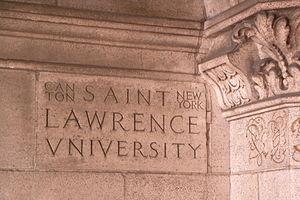
Pierre de la façade de la Grande Bibliothèque de l'Université de Louvain. Commémoration du soutien de l'Université Saint Lawrence (USA) à la reconstruction de l'édifice après la guerre 14-18.